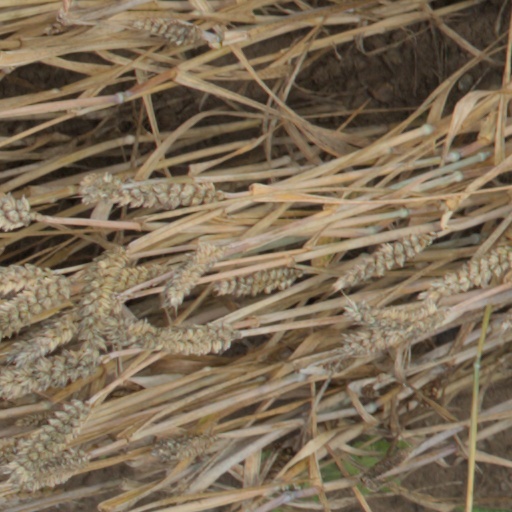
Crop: wheat